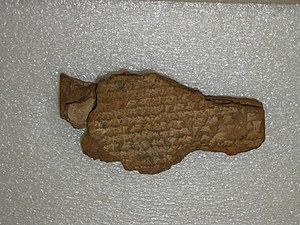
La divination en Mésopotamie est en une forme de communication avec les dieux, permettant de mieux comprendre les mystères du monde. Elle consiste bien souvent dans la lecture de présages à partir desquels il faut déduire un message annonçant un futur favorable ou non, mais peut aussi permettre de mieux comprendre une situation présente contre laquelle on entend agir. Ces présages peuvent se présenter partout et à tout moment, dans des événements naturels, le mouvement des astres, les entrailles d'animaux, et jusque dans les actes les plus anodins du quotidien, la divination mésopotamienne ne s'étant pas focalisée sur les phénomènes les plus spectaculaires. Secondairement, il y avait également la croyance en des présages délivrés directement par les dieux, par des apparitions en rêve ou par l'intermédiaire de prophètes.